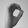
ASL letter: O